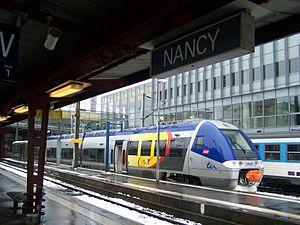
TER sur l'une des voies en butte attendant son départ en gare de Nancy-Ville.
Le TER Lorraine ou Métrolor est le réseau de transport express régional de l'ancienne région administrative Lorraine. Son nom commercial « Métrolor » est repris du service cadencé mis en place en 1970 sur la relation Nancy - Thionville.
La Fédération nationale des associations d'usagers des transports est connue pour sa défense des transports publics, c'est une association française fédérant près de 160 associations nationales ou locales. Ses objectifs sont notamment la représentation des usagers des transports en commun, la promotion des moyens de déplacement non motorisés, et la promotion d'une politique de transports, y compris de marchandises, permettant un développement durable.
Les Z 27500 sont des rames automotrices électriques de la SNCF, destinées au trafic TER.
La Lorraine est une région historique et culturelle du nord-est de la France à la frontière avec la Belgique, le Luxembourg et l'Allemagne. Elle est constituée des départements de Meurthe-et-Moselle, de la Meuse, de la Moselle et des Vosges. Son nom est hérité de Lothaire II de Lotharingie et ses habitants sont appelés les Lorrains.